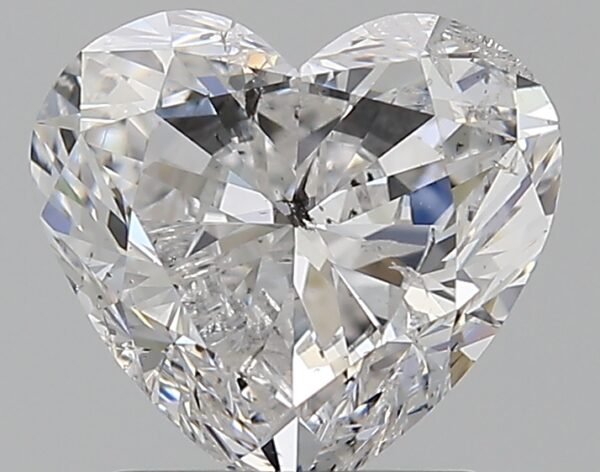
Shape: heart
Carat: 1.6
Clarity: SI2
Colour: E
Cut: VG
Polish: EX
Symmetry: VG
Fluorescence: N
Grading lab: HRD
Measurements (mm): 7.86 x 7.22 x 4.39